Local Council of Women of Halifax

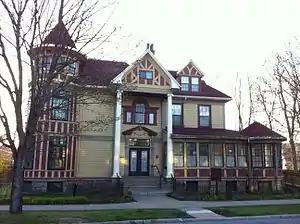
George Henry Wright House - Wright bequeathed his home to the Local Council of Women, Halifax Nova Scotia (1912)

The Local Council of Women of Halifax (LCWH) is an organization in Halifax, Nova Scotia devoted to improving the lives of women and children. One of the most significant achievements of the LCWH was its 24-year struggle for women's right to vote (1894-1918). The core of the well trained and progressive leadership was five women: Anna Leonowens (famous for The King and I), Edith Archibald (who eventually became the leader of the National Council), Eliza Ritchie, Agnes Dennis (president from 1906–20) and May Sexton. Halifax business man George Henry Wright left his home in his will to the LCWH, which the organization received after he died in the "Titanic" (1912). Educator Alexander McKay also was a significant supporter of the Council.